Jon Wolfsthal

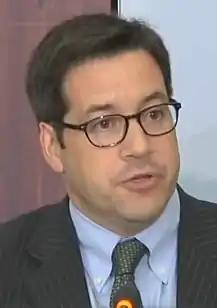
Wolfsthal in 2015

Jon Wolfsthal is an American security analyst currently serving as director of global risk at the Federation of American Scientists.